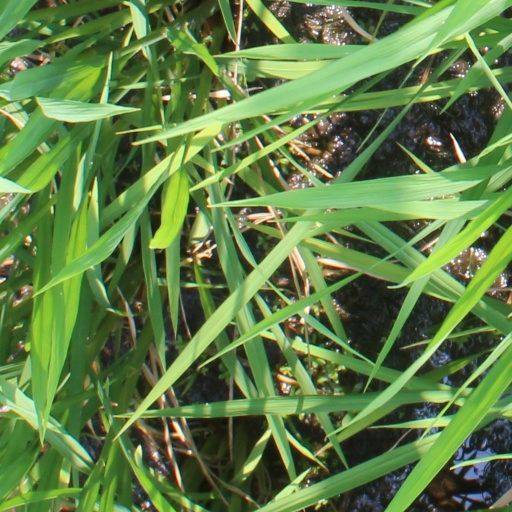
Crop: rice